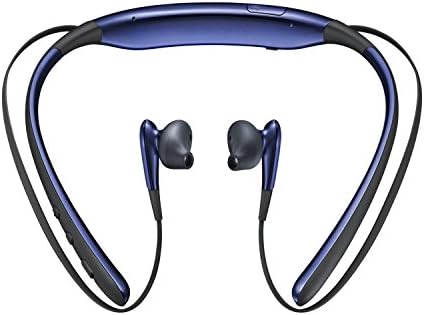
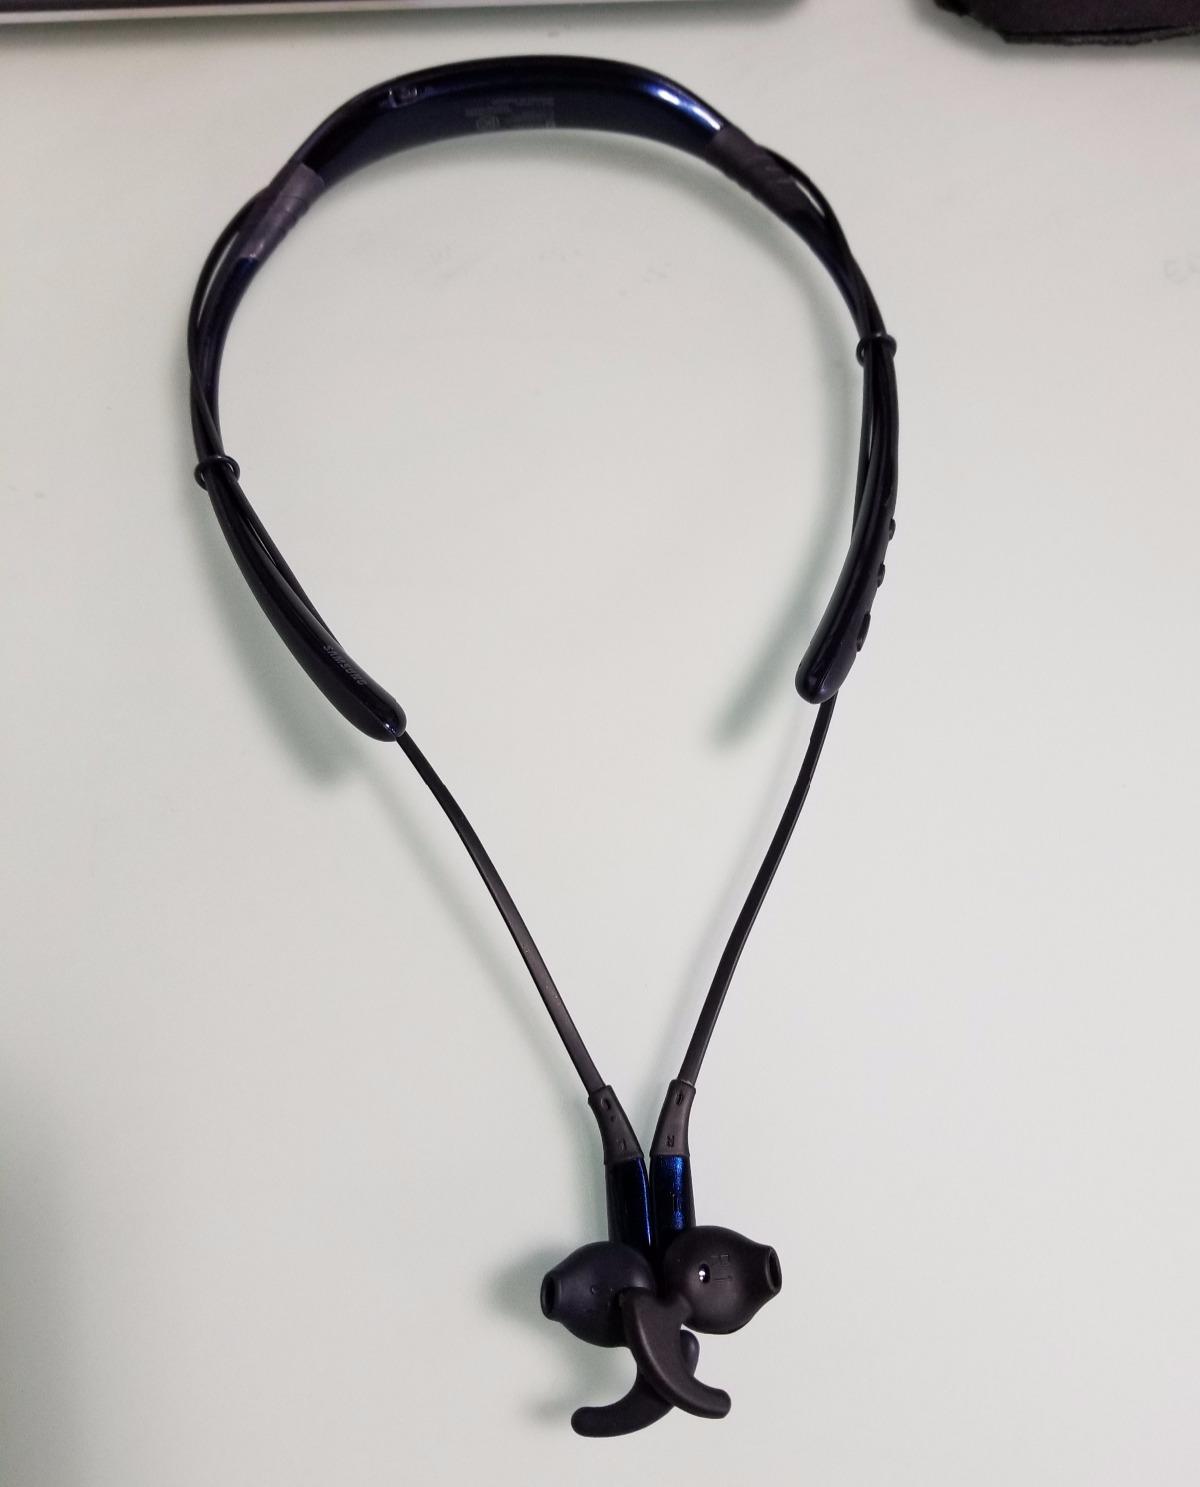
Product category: headphones
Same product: yes